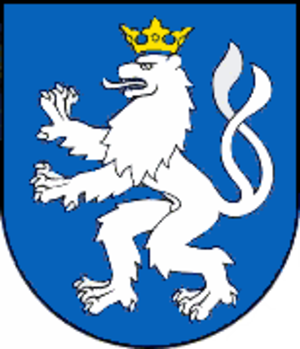
Senec est une ville de la région de Bratislava, en Slovaquie, et le chef-lieu du district de Senec.